Duane Gish

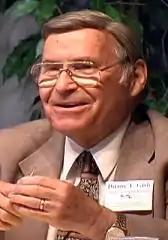

Duane Tolbert Gish (February 17, 1921 – March 5, 2013) was an American biochemist and a prominent member of the creationist movement. A young Earth creationist, Gish was a former vice-president of the Institute for Creation Research (ICR) and the author of numerous publications about creation science.